Pulmonary atresia

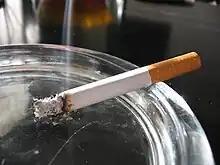
Smoking

In terms of the cause of pulmonary atresia, there is uncertainty as to what instigates this congenital heart defect. Potential risk factors that can cause this congenital heart defect are those the pregnant mother may come in contact with, such as: